Netbook

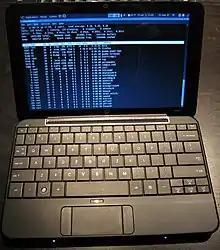
An HP Mini 1000 netbook

At their inception in late 2007, as smaller-than-typical laptop computers optimized for low weight and low cost, netbooks began appearing without certain then-standard laptop features (such as an optical drive), and with less computing power than in full-sized laptops. They ranged in size from about 5" screen diagonal to 12", with a typical weight of about, and were often significantly less expensive than other laptops. Soon after their appearance, netbooks grew in size and features, and converged with smaller laptops and subnotebooks until the specifications were so similar that there was little distinction between the devices. At their peak, the low cost gave them a significant portion of the laptop computer market.